N402 highway

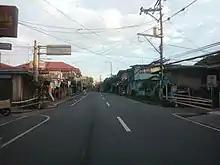
San Gregorio Street in Indang

Within the "población" of Naic, N402 turns southwest towards J. Poblete Street (some of its segments is also known as Sabang Road) and then, in front of the Naic Church, veers southeast as Capt. Ciriaco Nazareno Street, which is one-way southbound up to Burgos Street. Past Governor's Drive at San Roque Crossing, it proceeds towards Indang as Naic–Indang Road. It then enters the "población" of Indang alternatively known as A. Mojica Street and ends at De Ocampo Street. It then continues as De Ocampo Street (one-way northbound/westbound), San Miguel Street, and A. Mabini Street (where it overlaps the Indang–Alfonso via Luksuhin Road, a tertiary road), veers south in front of Indang Church as San Gregorio Street, and continues as San Gregorio Extension.